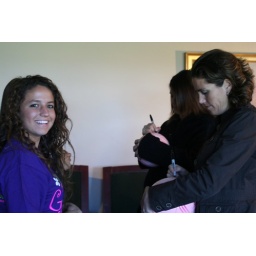
Julie Foudy signs a ball at a Girl Talk event in Carson City, CA